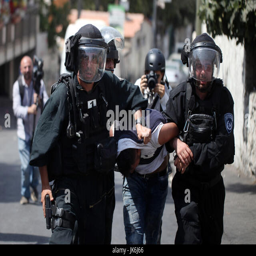
security forces detain a protester during clashes following